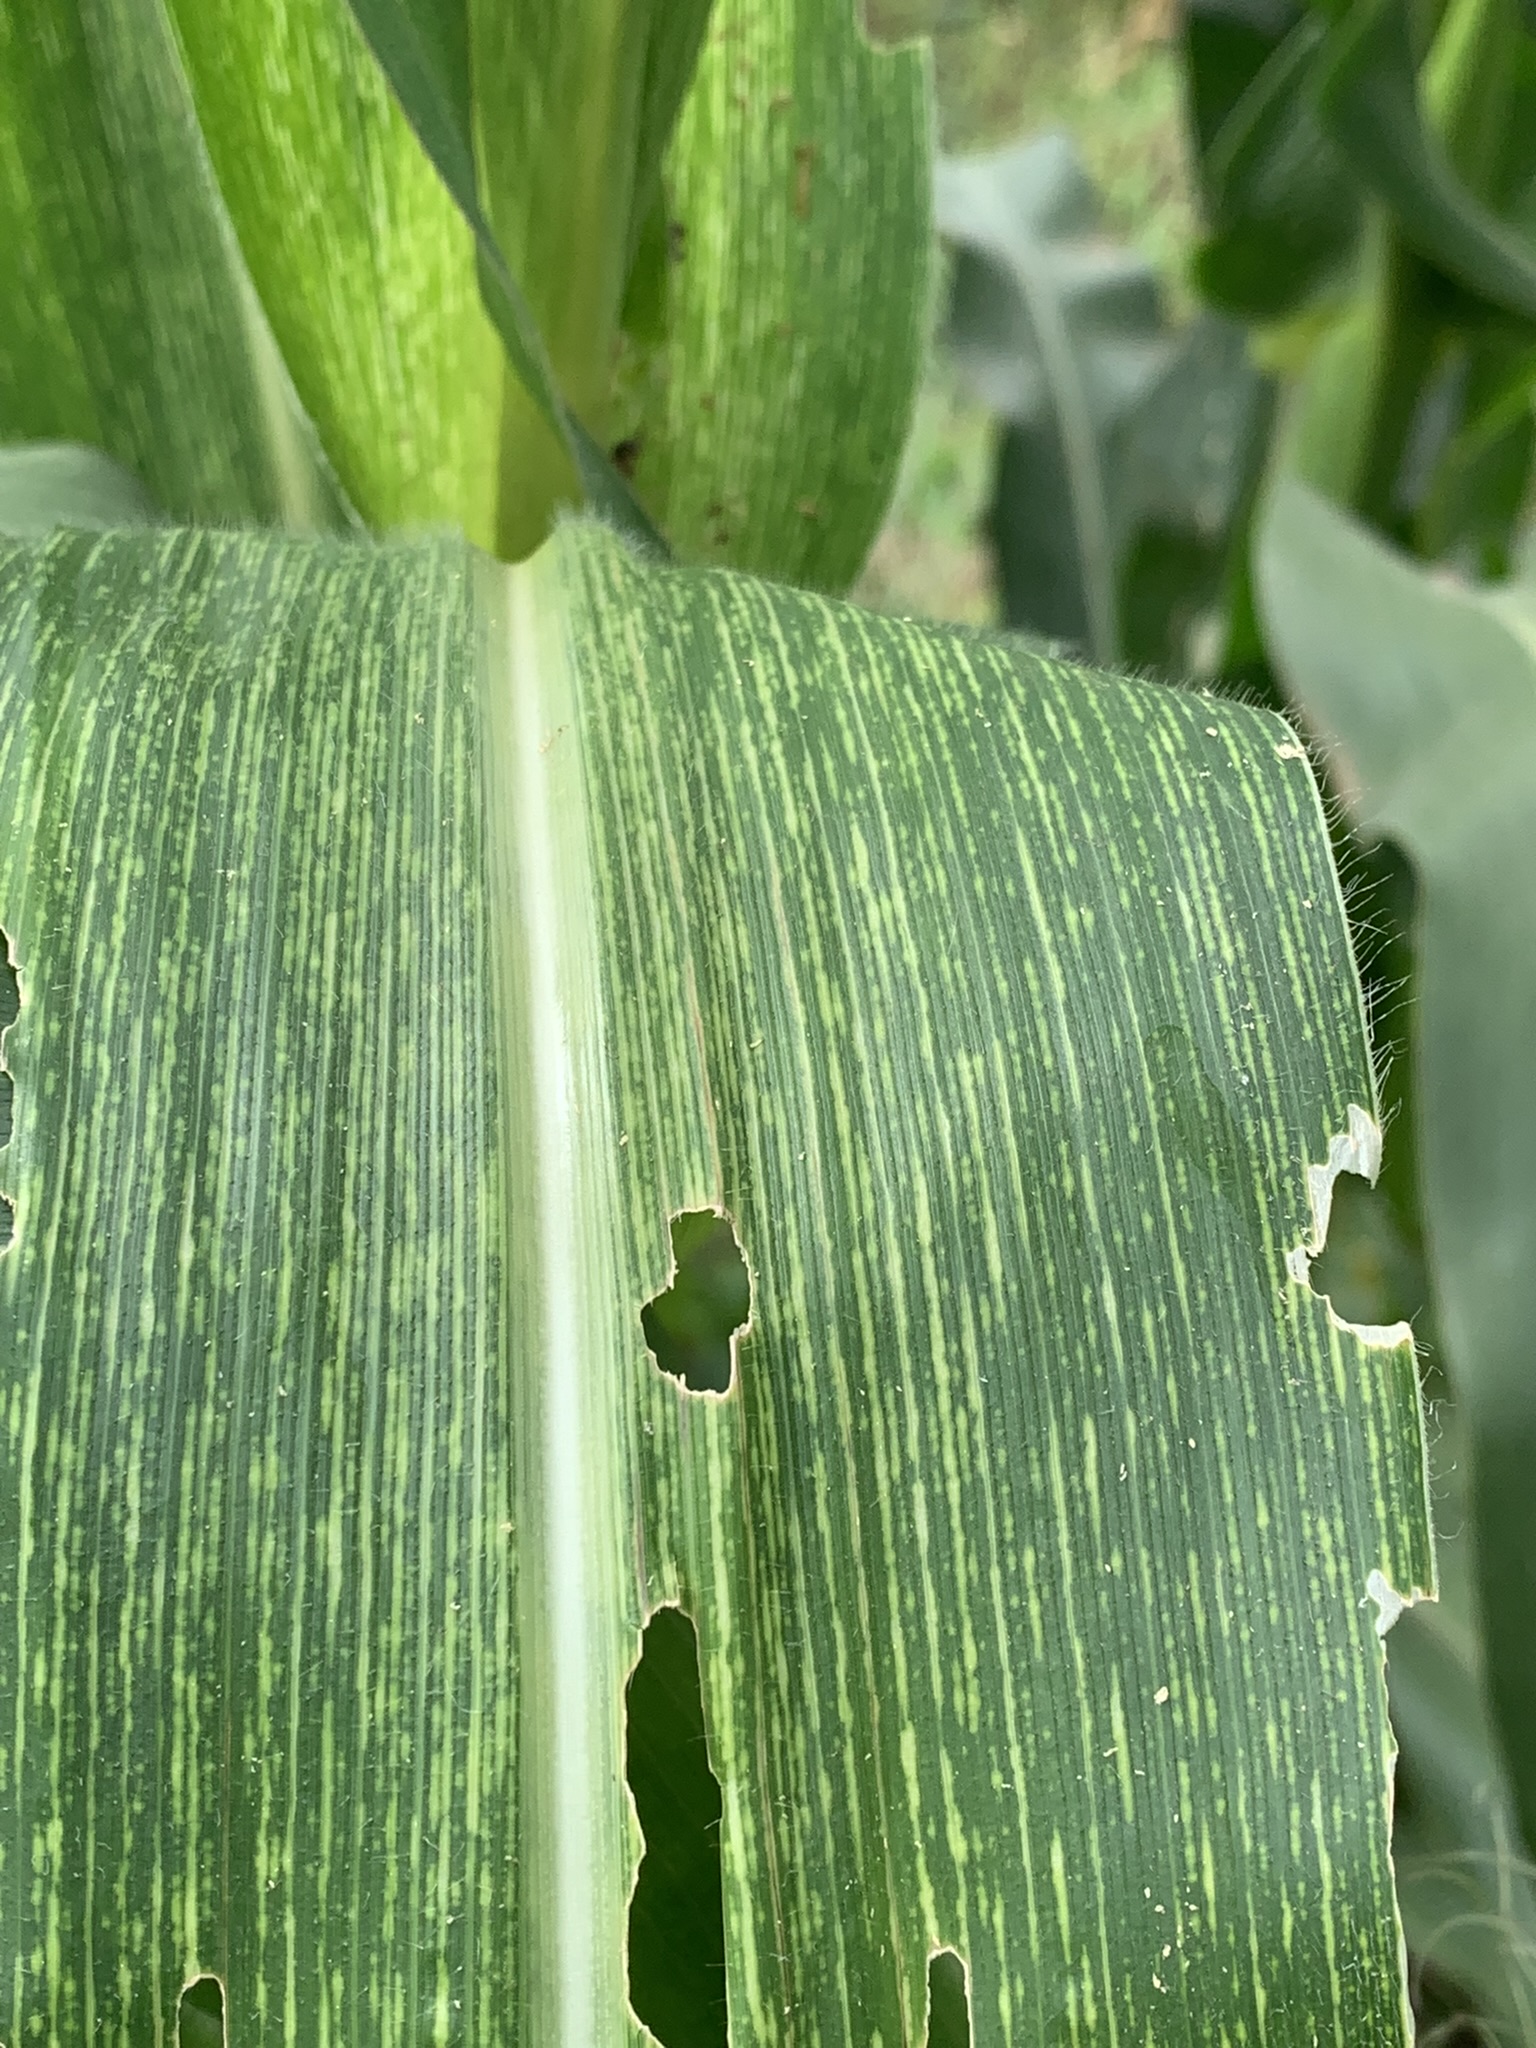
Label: MSV